Crazy Blues

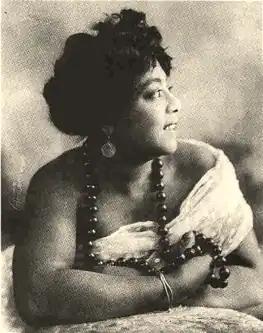

Although there were many recordings made of songs with blues in the title during the previous decade, this recording is considered a landmark as the first significant hit recording in the blues genre ever issued. Another claim is that it was the first recording with a blues title by a black artist. The record made Smith the first African American female popular singer to lead a commercial recording. The success of "Crazy Blues" opened up the race record market, for the first time major record companies started producing records with an African American buyer in mind.